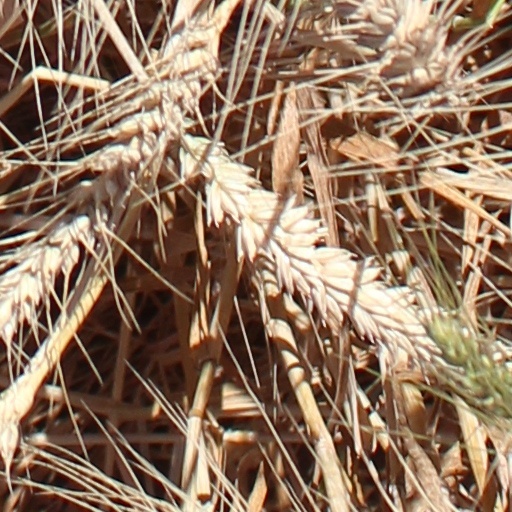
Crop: wheat